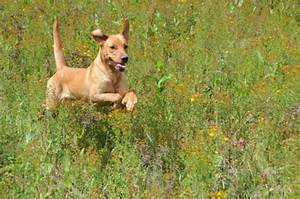
Label: cane